Zhou Enlai

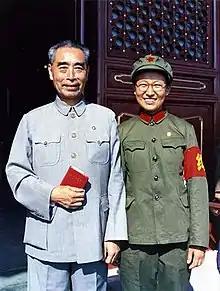
Zhou in 1966, the first year of the Cultural Revolution (with Li Na, daughter of Mao)

When the PRC was founded on 1 October 1949, Zhou notified all governments that any countries wishing to have diplomatic contact with the PRC must end their relationship with the leaders of the former regime on Taiwan, and support the PRC's claim to China's seat in the United Nations. This was the first foreign policy document issued by the new government. By 1950, the PRC was able to gain diplomatic relationships with other communist countries and with thirteen non-communist countries, but talks with most Western governments were unsuccessful.